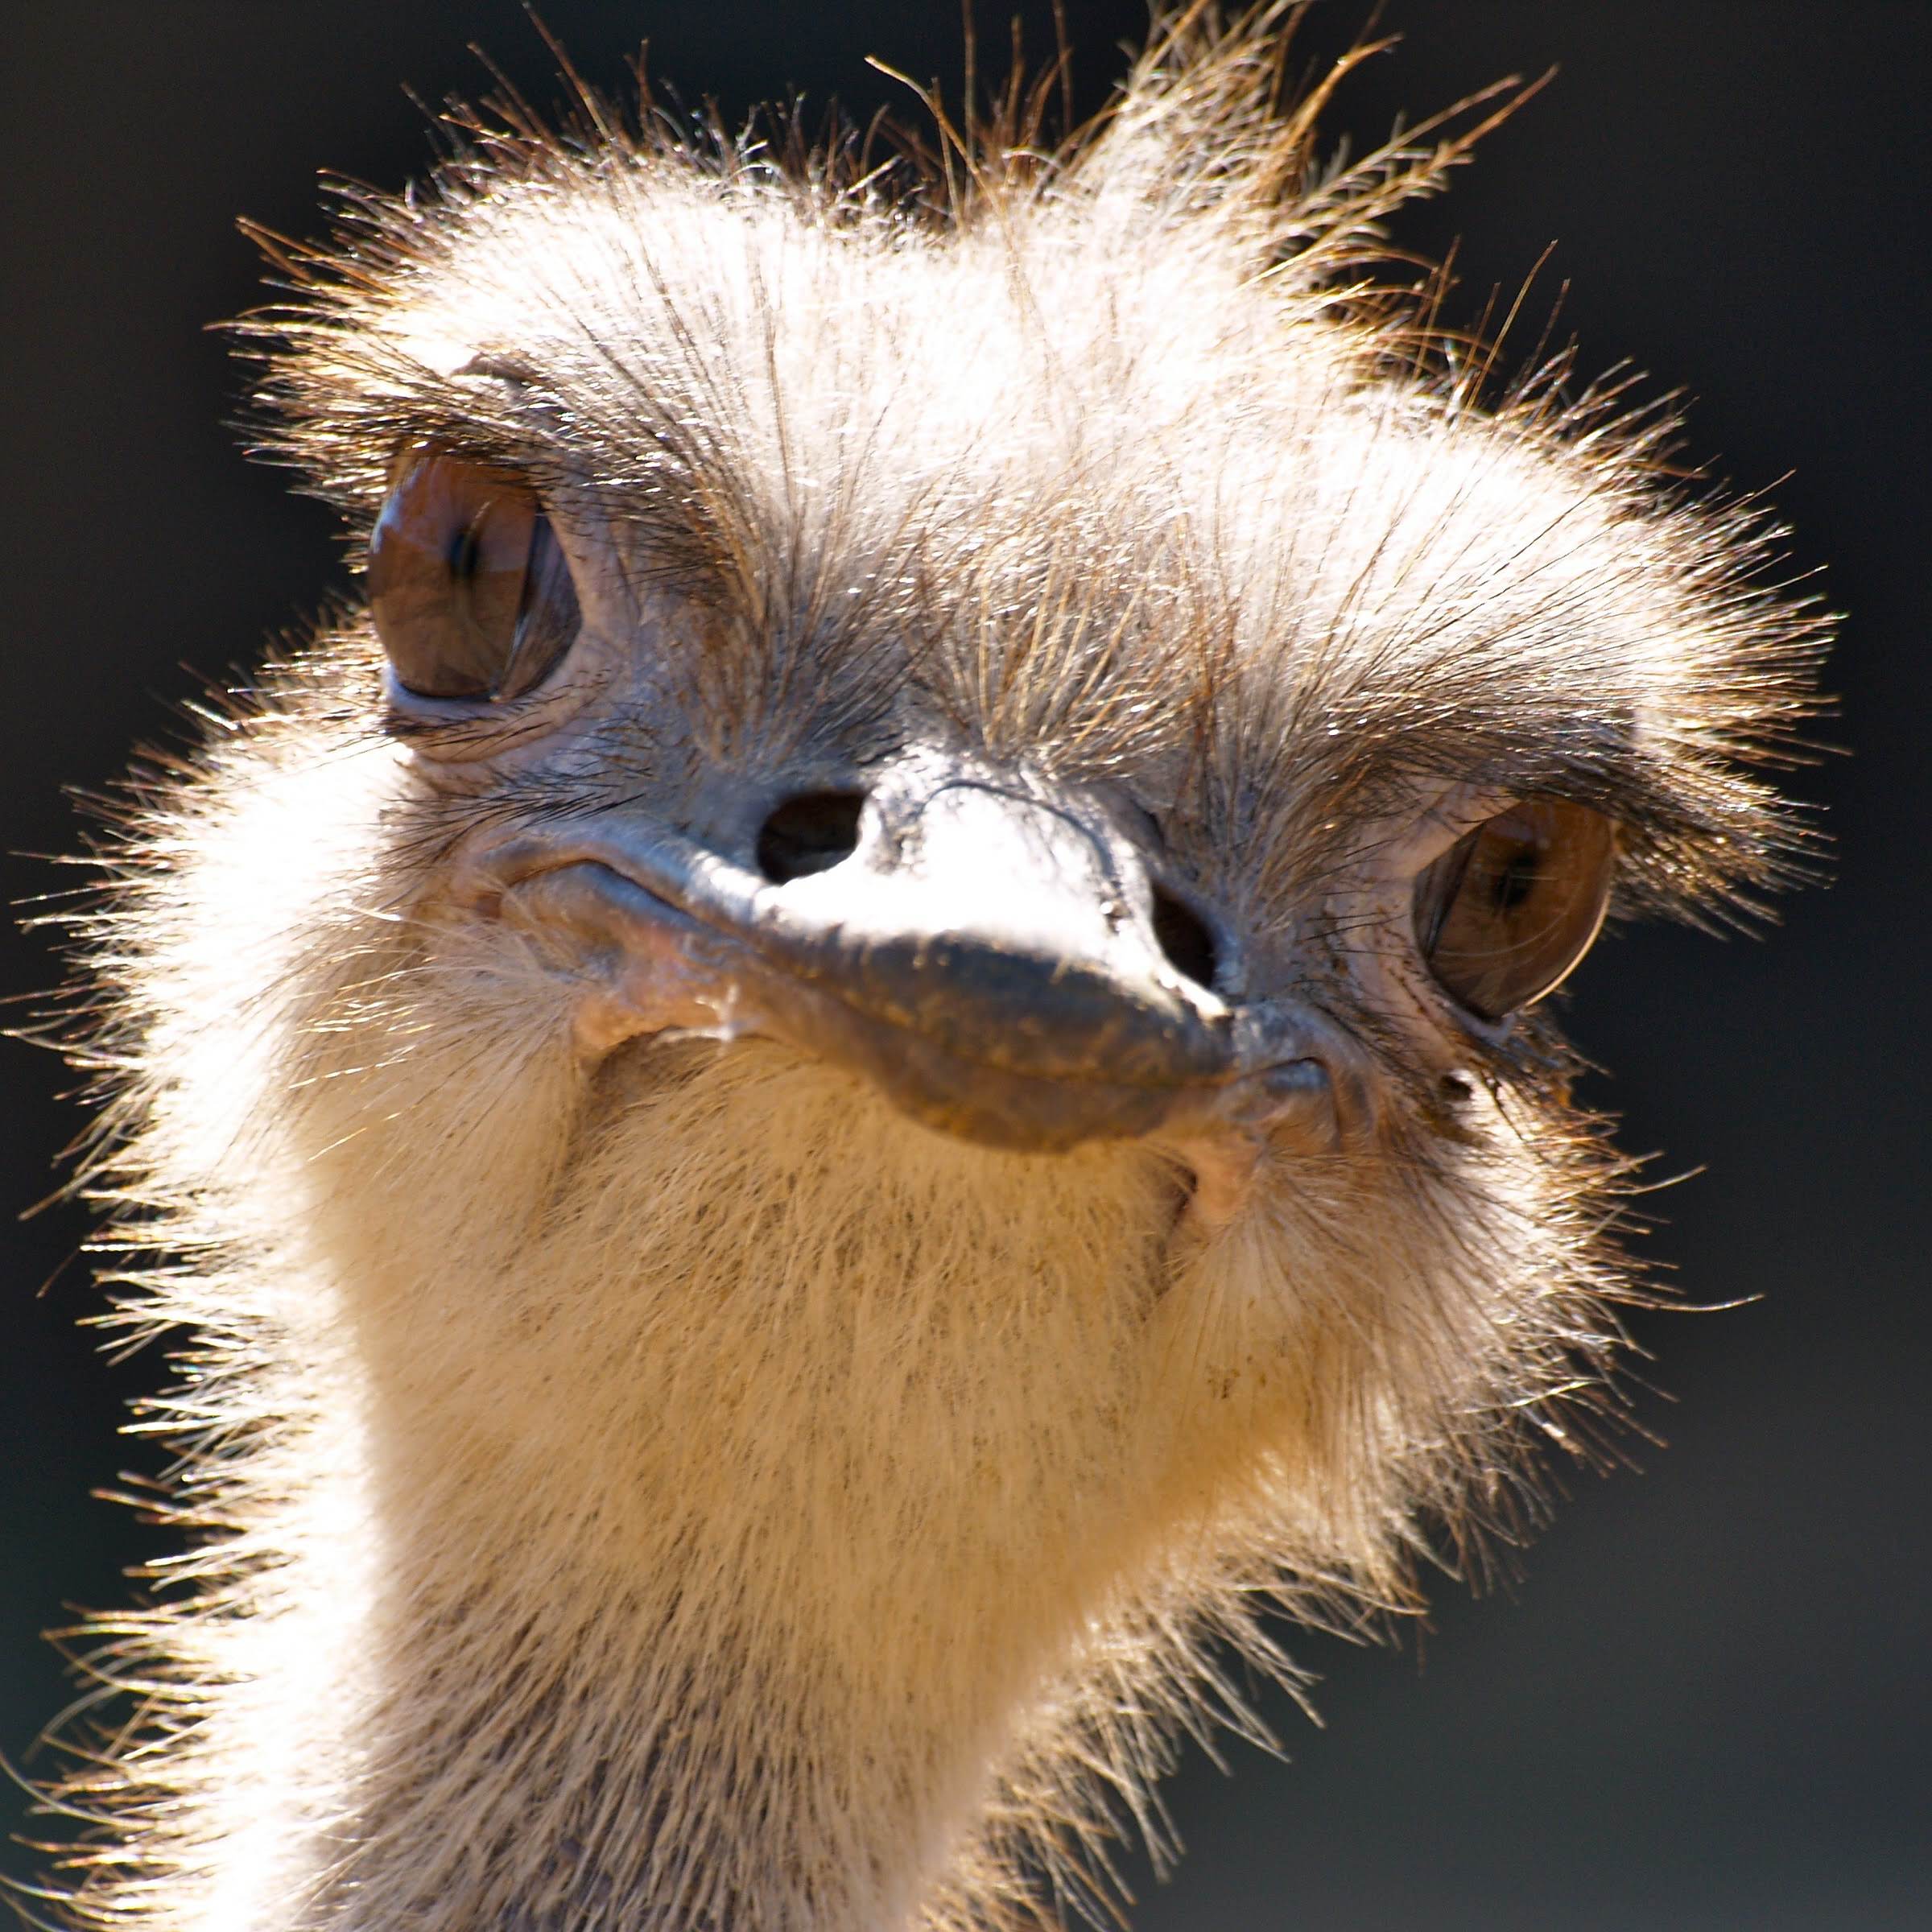
ostrich, animal, zoo, eyes, flightless bird, bird, ratite, head, beak, close up, Greater rhea, wildlife, emu, feather, casuariiformes